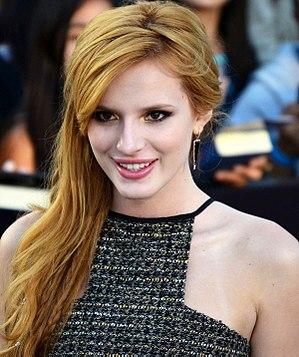
Bella Thorne, de son vrai nom Annabella Avery Thorne, est une actrice, chanteuse et productrice américaine née le 8 octobre 1997 à Pembroke Pines en Floride.
DUFF : Le faire-valoir, ou DUFF au Québec, est un film américain adapté du roman éponyme de Kody Keplinger, réalisé par Ari Sandel et sorti en 2015 aux États-Unis.
The Masked Singer est une émission de télévision dédiée à la compétition de chant type télé crochet. La série a été diffusée pour la première fois sur la Fox le 2 janvier 2019. Elle est basée sur le format sud-coréen King of Mask Singer.